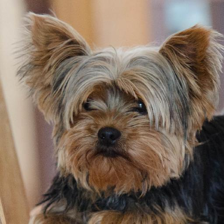
Label: animals